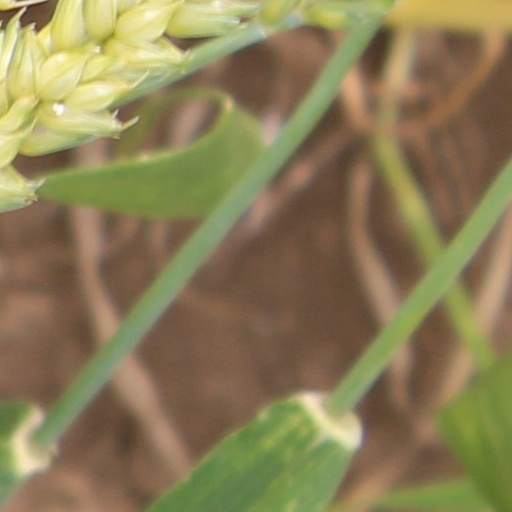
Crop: wheat